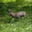
Label: deer